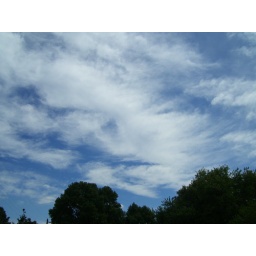
clouds in the sky